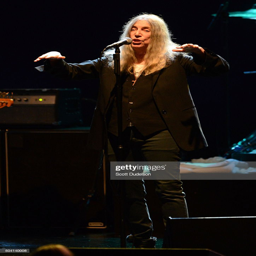
protopunk artist performs onstage at theater .